Yankees–Red Sox rivalry

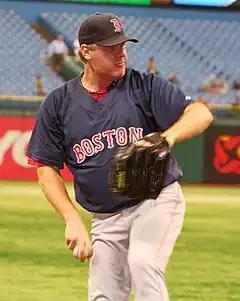
Curt Schilling beat the Yankees in the 2001 World Series while with the Arizona Diamondbacks and in the 2004 ALCS with the Red Sox.

Both teams would face off in the ALCS once again in 2003. Entering the series, the Red Sox were the favorites to reach the 2003 World Series and "The New York Times" had endorsed a showdown between the Red Sox and the Chicago Cubs, the latter of whom had not been to the World Series since and had not won a championship since .